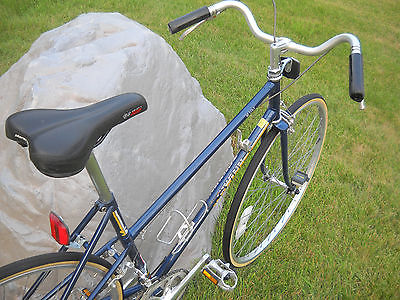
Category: bicycle